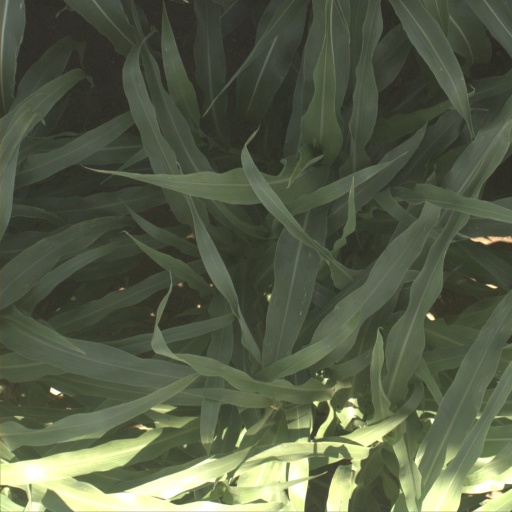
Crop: sorghum